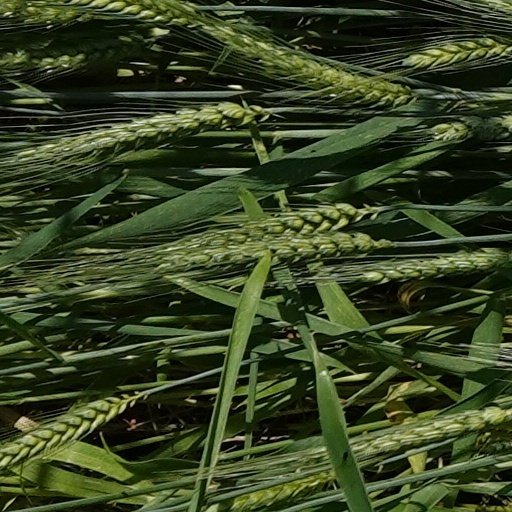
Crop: wheat